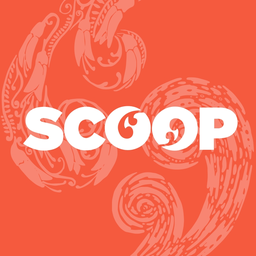
Label: paper